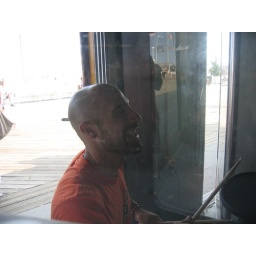
After eating we made our way to the Bearded Clam.  Our trip was interrupted by the drum machine thing.